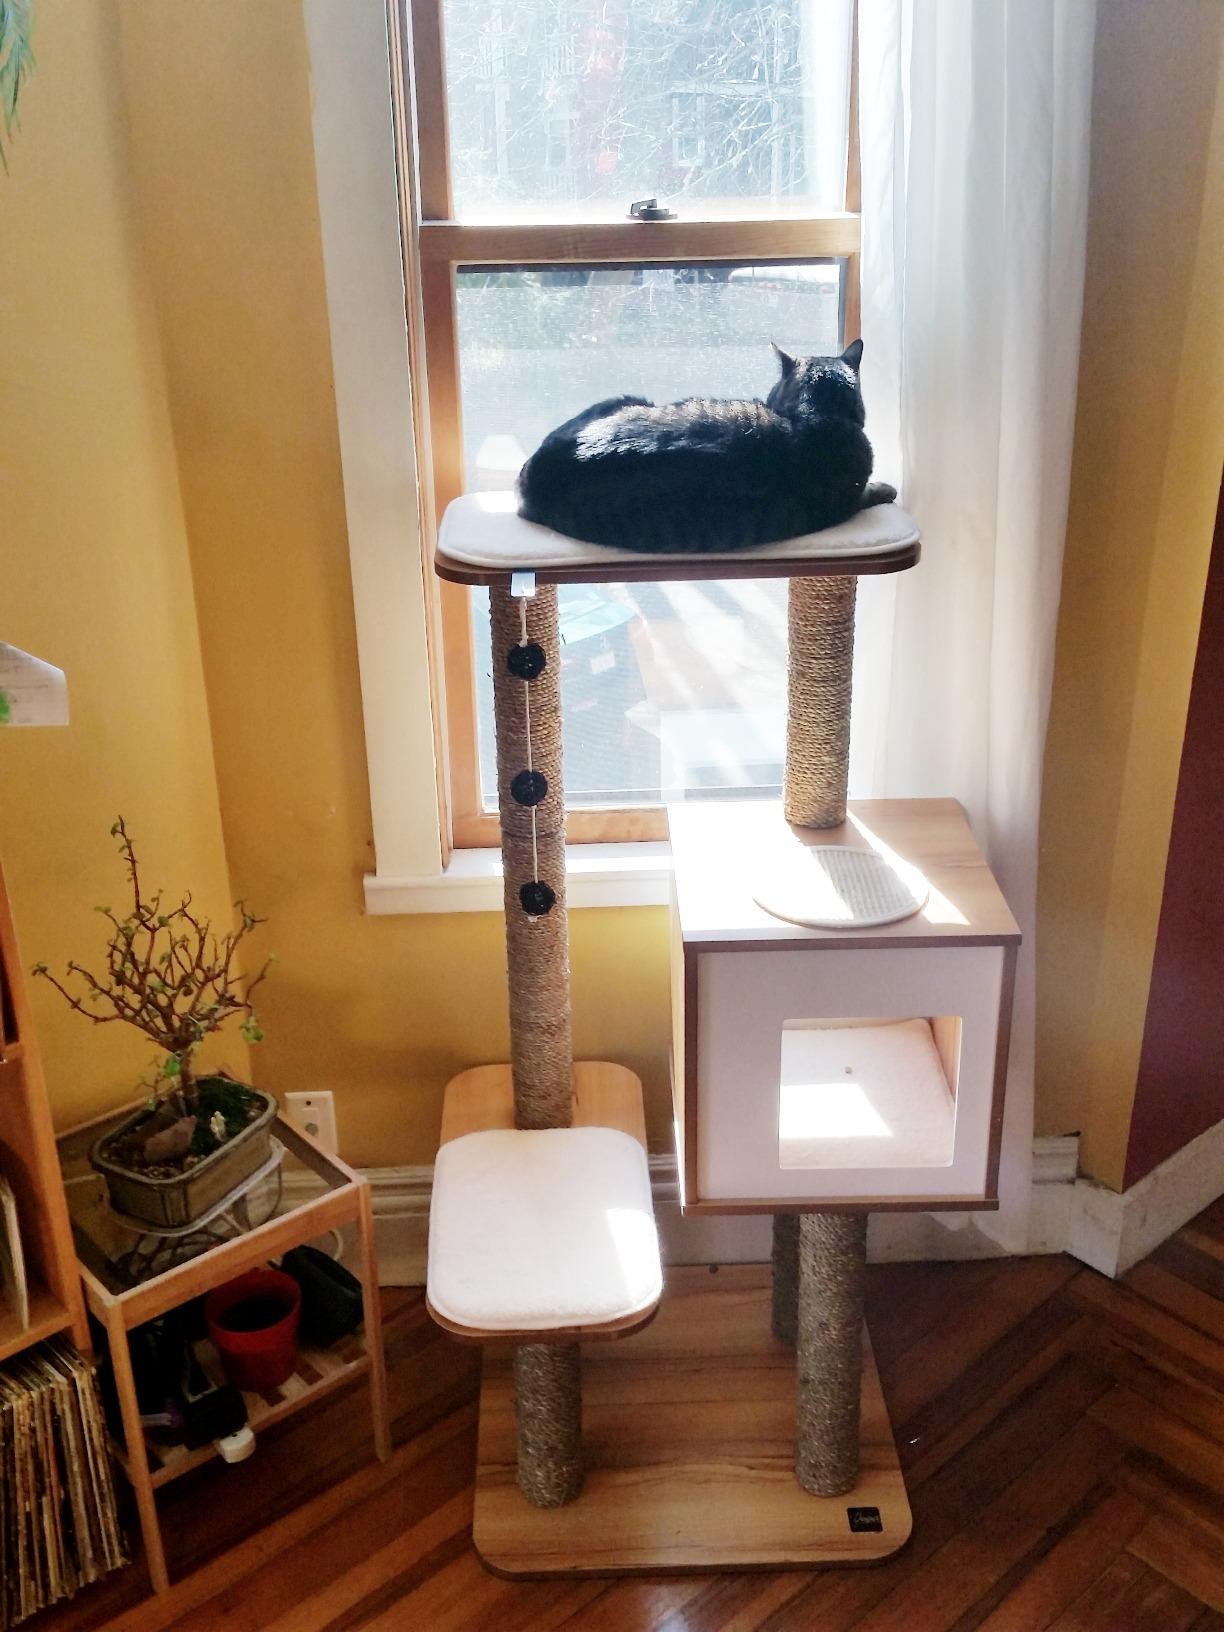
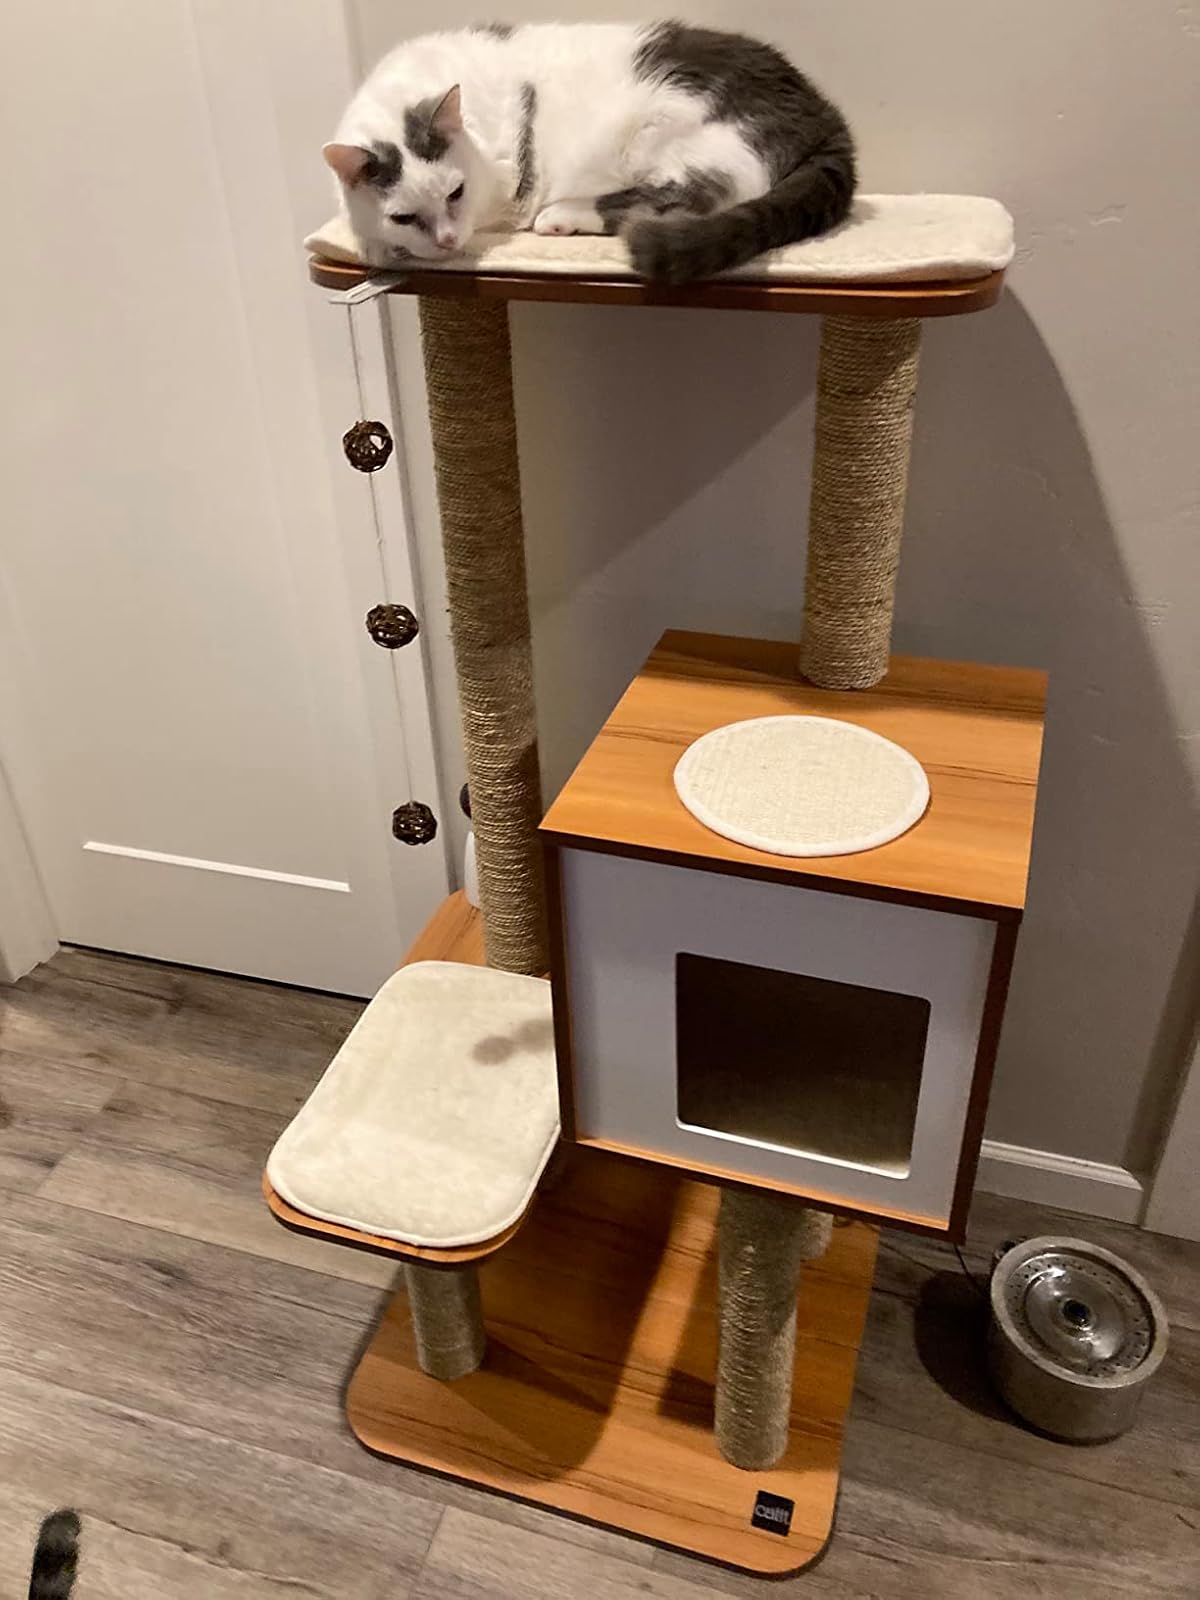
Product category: items_cat tree
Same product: yes